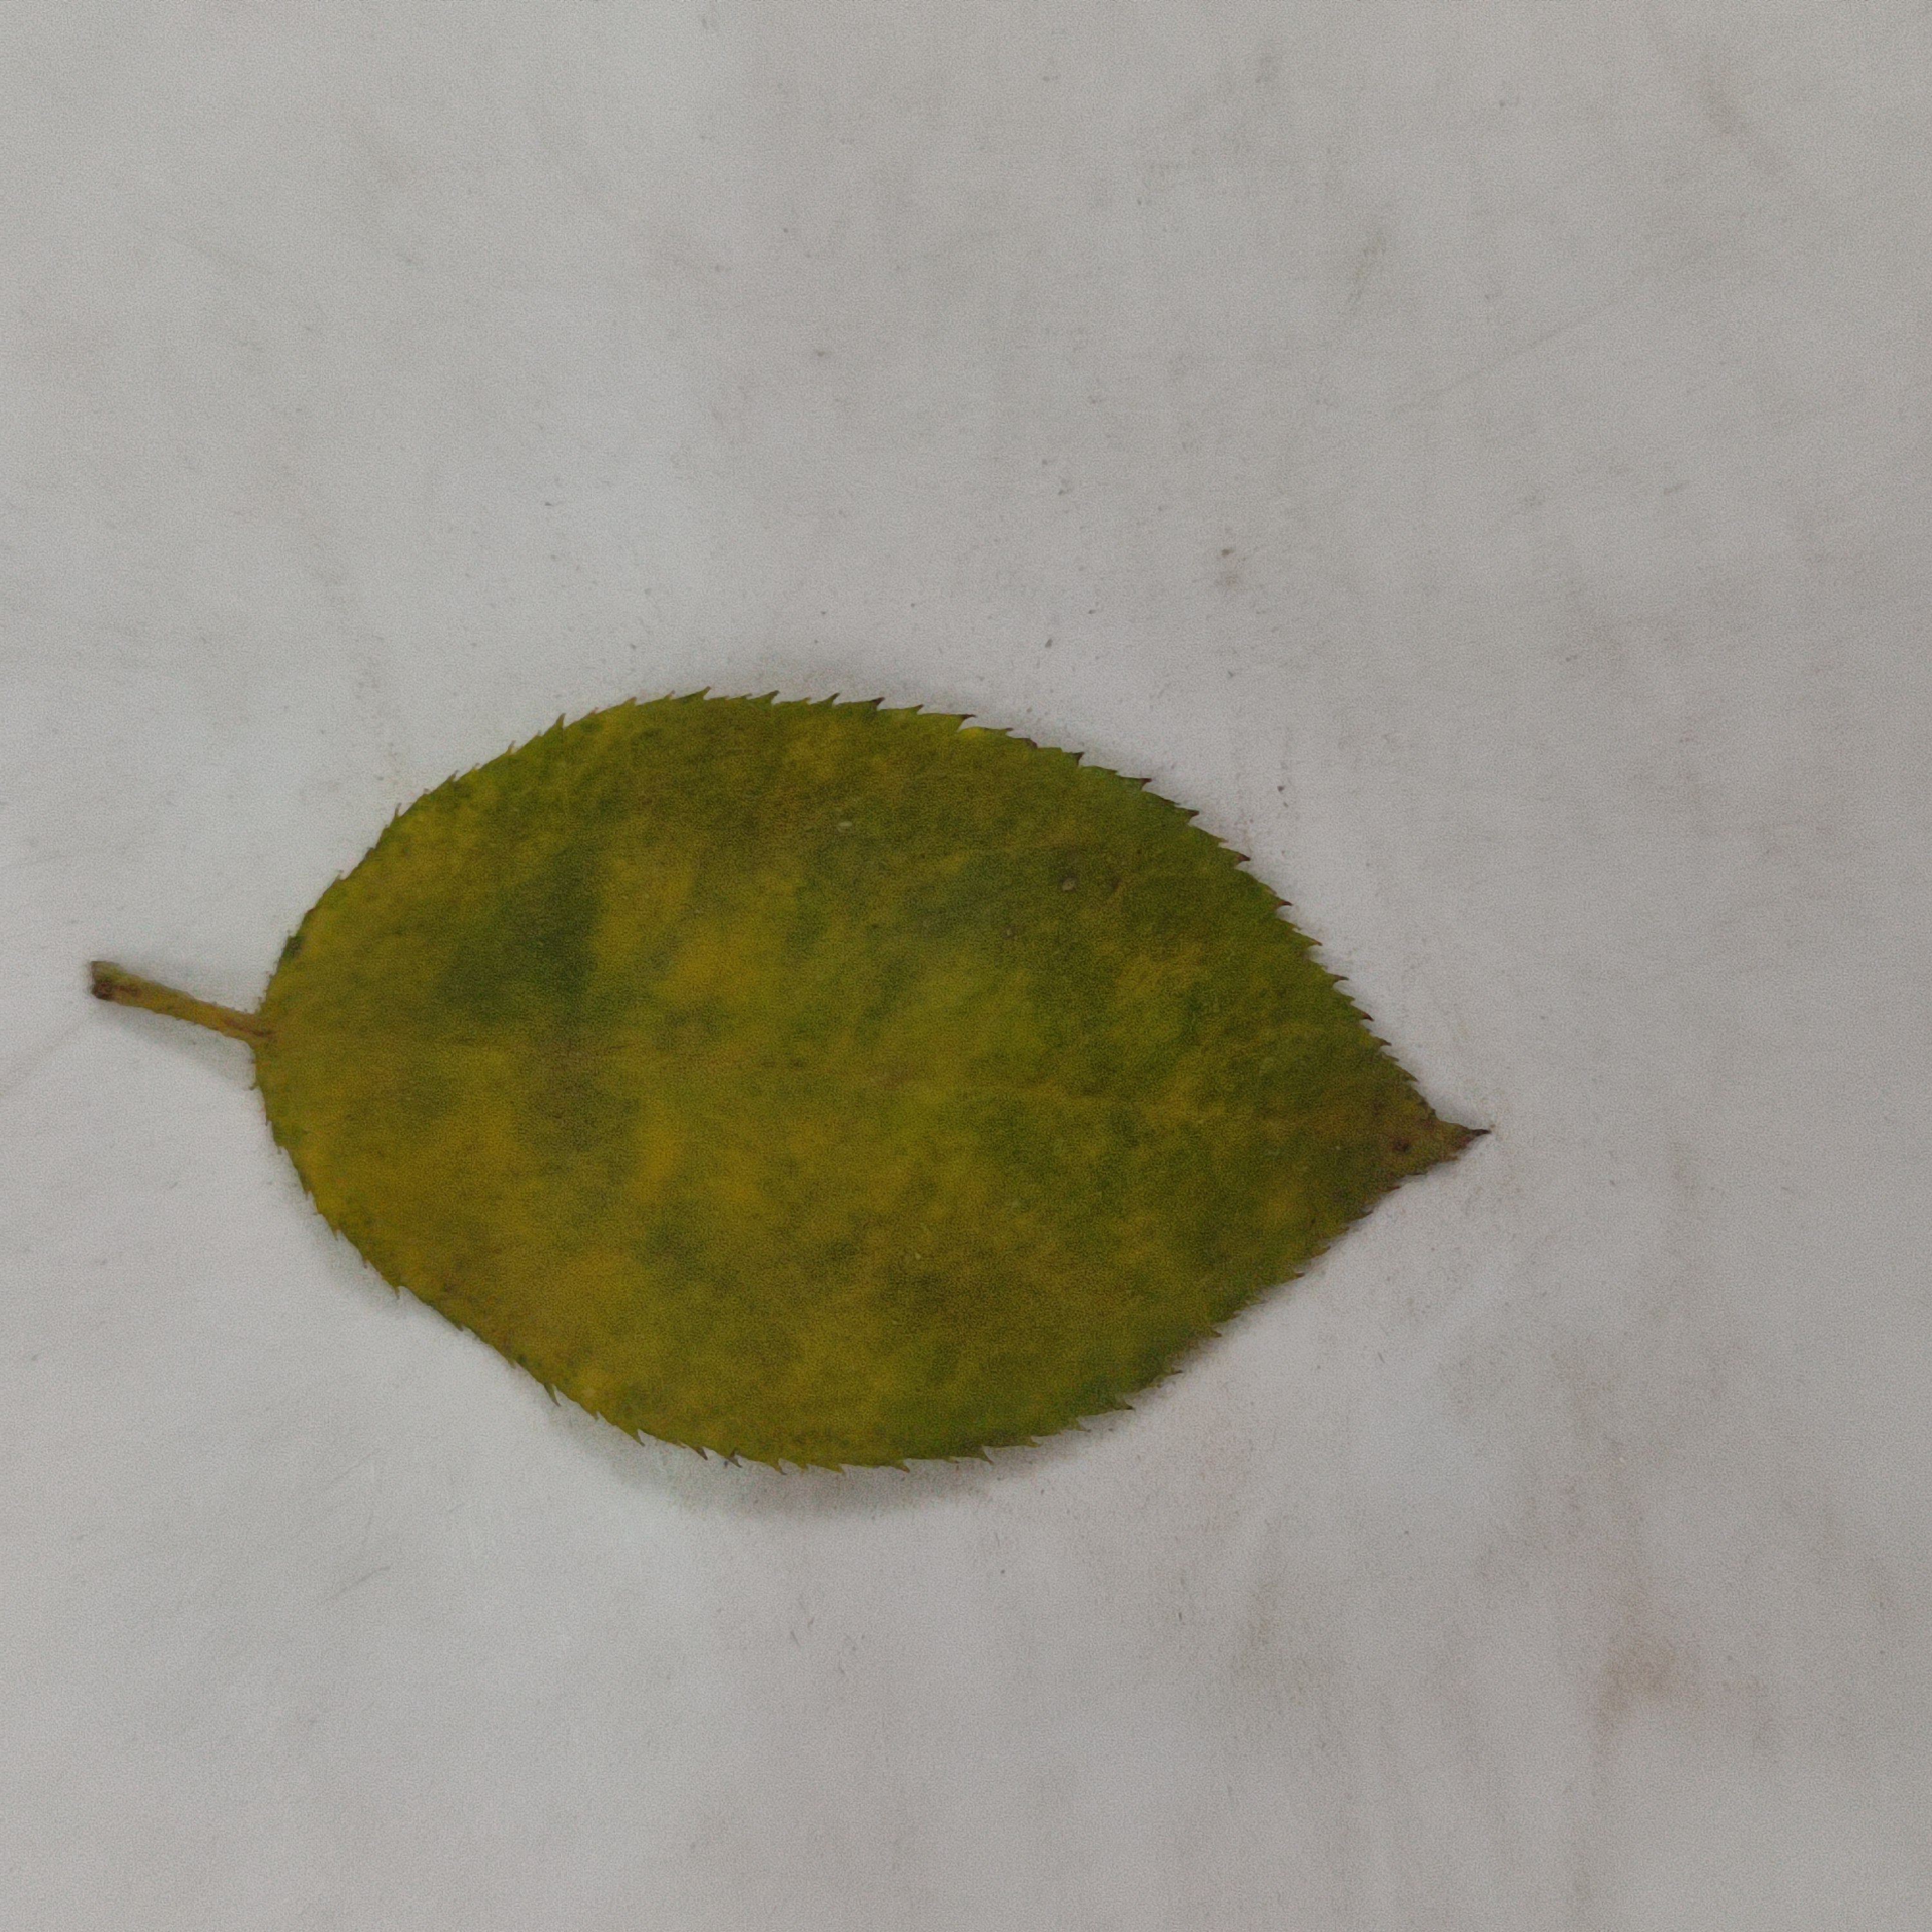
Label: Yellow Mosaic Virus